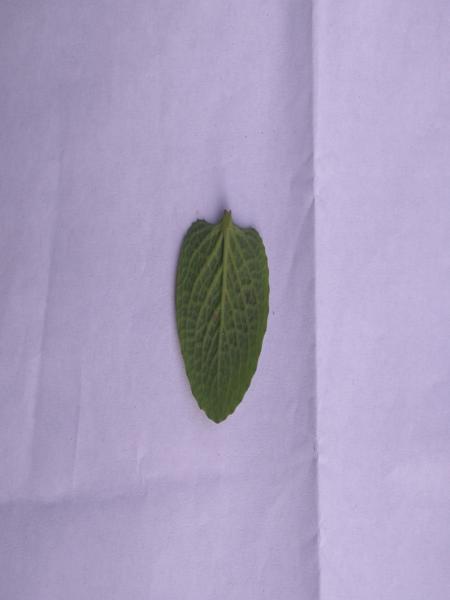
Plant: Doddpathre